Shamaa

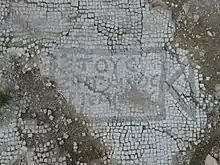
Byzantine mosaic inside the castle

The preserved remains of a Roman-Byzantine village at the closeby archaeological site of Ermet Tell seem to support the local tradition which states that the hill was used as a mausoleum in the first century CE. Evidently, the hill was inhabited during the Byzantine rule over the Levant (395–640), as is obvious from a mosaic which has been discovered on the top of the hill.